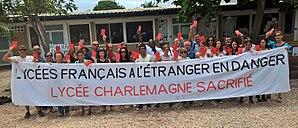
Journée de mobilisation le 6 février 2018 contre la baisse du budget de l'AEFE au Lycée Charlemagne de Pointe-Noire (République du Congo).
L’Agence pour l’enseignement français à l’étranger est un établissement public français chargé du suivi et de l’animation du réseau des établissements d’enseignement français à l’étranger. En 2017, ce réseau, composé de 495 établissements scolaires homologués par le ministère de l’Éducation nationale, a accueilli 342 000 élèves, dont 36 % de Français, dans 137 pays. Elle a été créée en 1990 et est placée sous la tutelle du ministère de l’Europe et des Affaires étrangères.